The Phantom of Morrisville

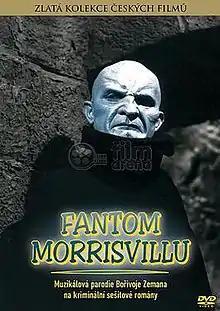
DVD cover

The Phantom of Morrisville is a Czech comedy film directed by Bořivoj Zeman. It was released in 1966.